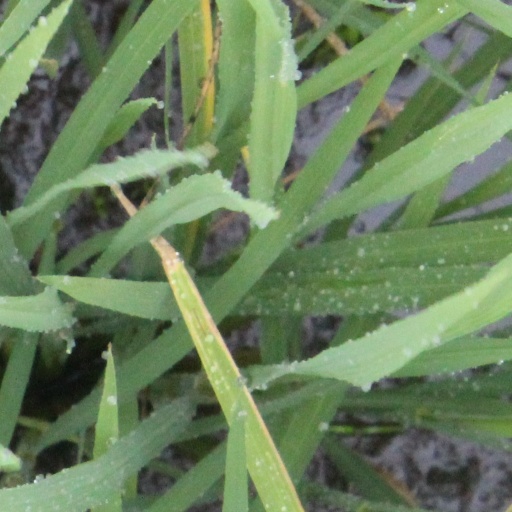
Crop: rice